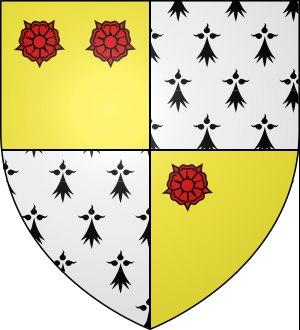
L’abbaye sainte-Anne de Kergonan est une abbaye bénédictine et fait partie de la congrégation de Solesmes.